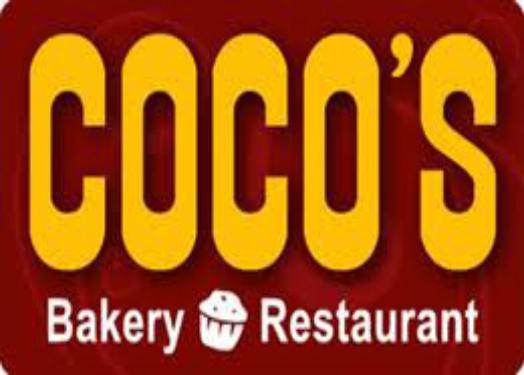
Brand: Coco's Bakery
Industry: Food